The D-Day Story

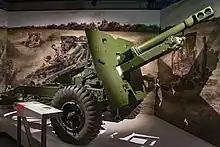
25pdr field gun display

The story is told in three parts: Preparation; D-Day and the Battle of Normandy; Legacy and the Overlord Embroidery.